Ring Line (Oslo)

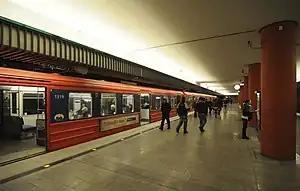
Nydalen

Between 1994 and 1998, there was local political debate about how Rikshospitalet, that was moving to Gaustad, should be served by public transport. The state wanted to extend the Ullevål Hageby Line of the tramway to the new hospital, while many local politicians wanted to use the rapid transit. Since the Ring Line would increase traffic on the Songsvann Line, moving the line was considered to better serve the hospital. In 1998, an agreement was reached whereby the light rail line would be built, and a new station for transfer from the metro would open at Forskningsparken.